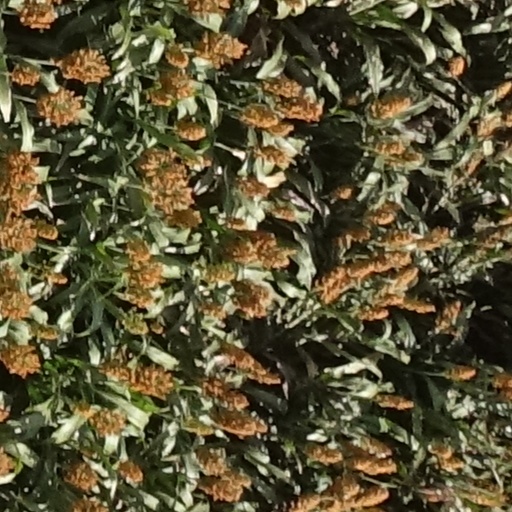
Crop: sorghum